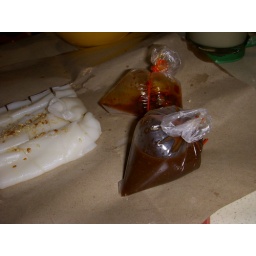
Noodles wrap in paper and plastic